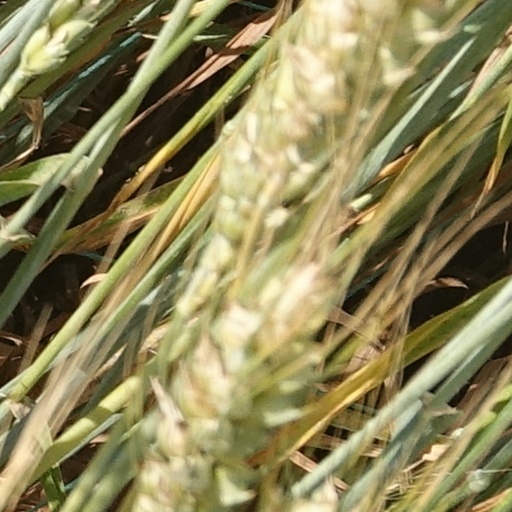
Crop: wheat